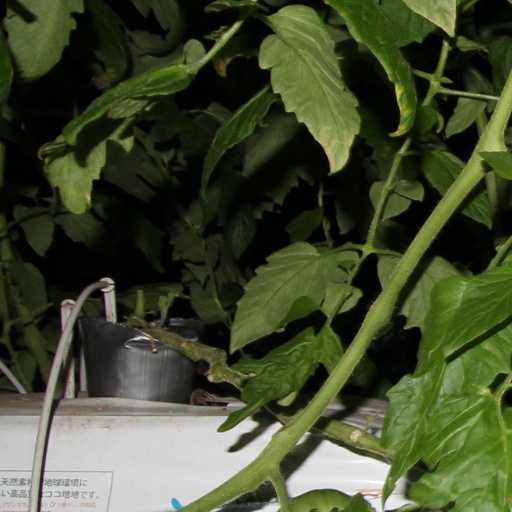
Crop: tomato